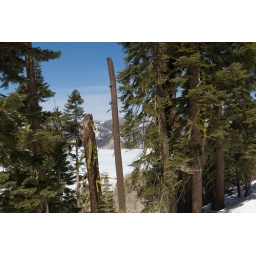
Moss covered trees and a snag in front of Marlette lake